Christian Thams

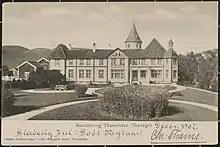
Bårdshaug Herregård at Orkanger. 1906

Christian Trams served as Belgian Consul General in Norway, French vice-consul, and Commercial Trade representative for Monaco. Thams received various honors including Gold medal for designing the Norwegian pavilion at the Exposition Universelle (1889), Knight First Class Order of St. Olav, Knight in the Swedish Order of the Polar Star and Knight of the French Legion of Honour.